Class of '07

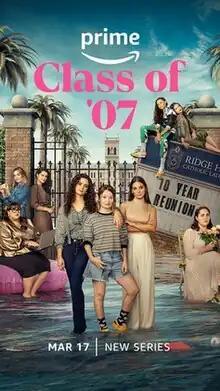
Promotional poster

Class of '07 is an Australian apocalyptic survival comedy streaming television series created by Kacie Anning, and starring Emily Browning, Megan Smart, and Caitlin Stasey. It premiered on Prime Video on March 17, 2023. It received largely positive reviews which notably praised its humor, characters and cast performances (specially those of Browning, Smart and Stasey).